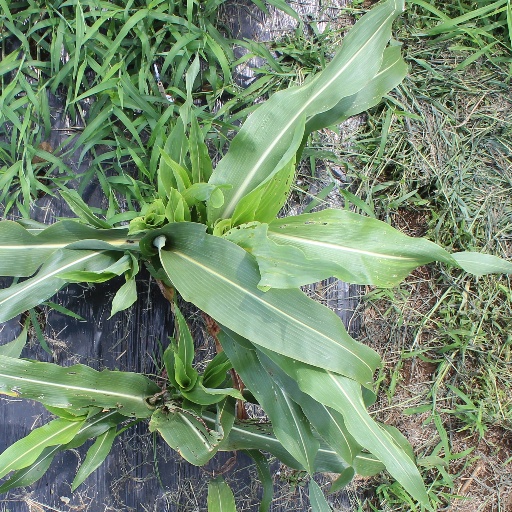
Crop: sorghum